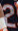
Number: 2